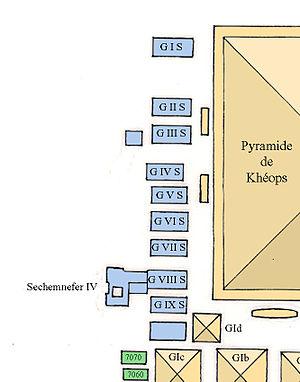
Carte du cimetière sud de la nécropole de Gizeh
La nécropole de Gizeh est une vaste nécropole située sur un plateau désertique de la rive ouest du Nil, à Gizeh, qui jouxte la ville moderne du Caire. Elle fut utilisée principalement sous l'Ancien Empire. Le site est connu mondialement car y sont situées les célèbres pyramides de Khéops, de Khéphren et de Mykérinos.
Le mastaba de Seshemnefer IV est un mastaba dans le cimetière sud du complexe funéraire de Khéops de la nécropole de Gizeh en Égypte. Il date du début de la VIᵉ dynastie et a été construit pour Seshemnefer IV. Cinq reliefs du mastaba de Seshemnefer IV sont exposés dans la collection égyptienne du musée Roemer et Pelizaeus.
Le cimetière sud tire son nom de son emplacement par rapport à la pyramide de Khéops : les tombes sont situées du côté sud de la pyramide.